Hong Kong–United States relations

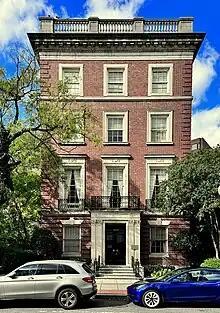
Hong Kong Economic and Trade Office in Washington, D.C.

The United States and Hong Kong have strong economic and social ties together. There are some 1,300 U.S. firms, including 726 regional operations, and about 85,000 American citizens living in Hong Kong. According to U.S. Government statistics, U.S. exports to Hong Kong totaled $17.8 billion in 2006. U.S. direct investment in Hong Kong at the end of 2006 totaled about $38.1 billion, making the United States one of Hong Kong's largest investors, along with China and Japan. According to US merchandise statistics in 2018, Hong Kong's total trade value of $43.8 billion made it the 21st largest trading partner with the US.